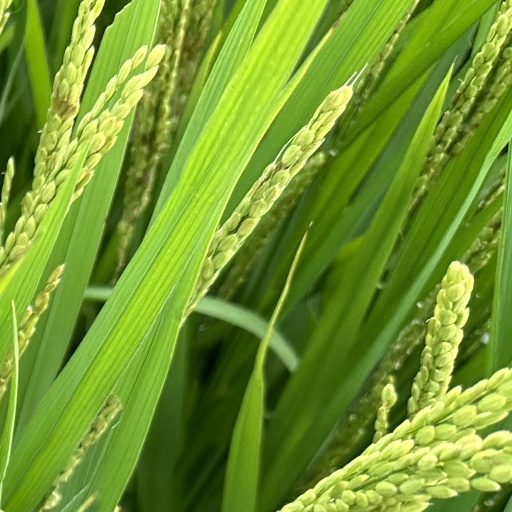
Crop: rice